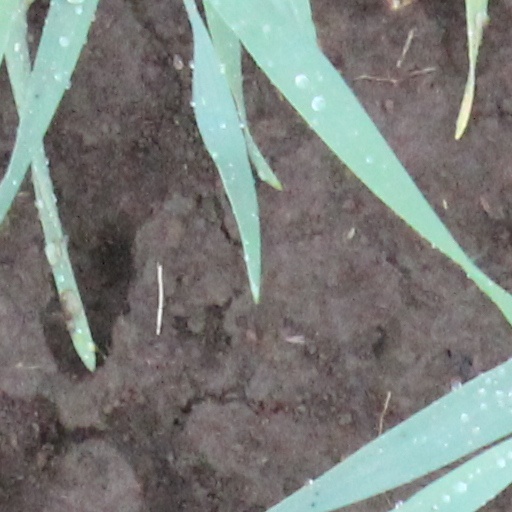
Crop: wheat